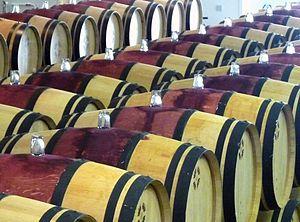
Le château Branaire-Ducru, est un domaine viticole situé à Saint-Julien-Beychevelle en Gironde. En AOC saint-julien, il est classé quatrième grand cru dans la classification officielle des vins de Bordeaux de 1855.